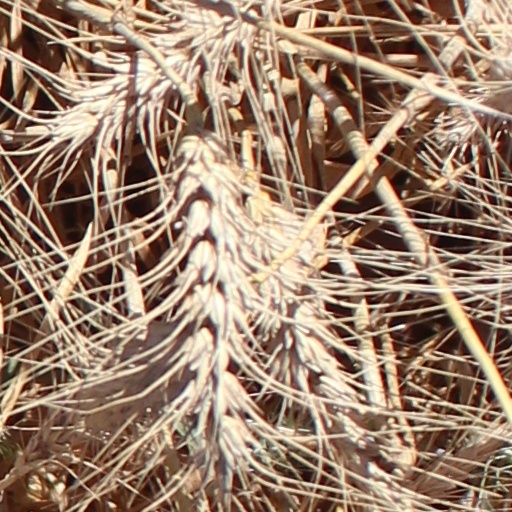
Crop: wheat